Madeleine Nobbs

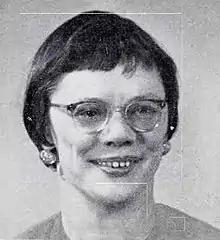

Madeleine Marie Nobbs (14 December 1914 – 10 December 1970) was a building services engineer, responsible for the reprovision of services to the Old Bailey in London after the Second World War, and president of the Women's Engineering Society (1959–60).